America's Most Hated Family in Crisis

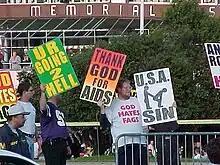
Westboro Baptist Church members with protest signs (2000)

The documentary focuses on the Westboro Baptist Church, headed by Fred Phelps and based in Topeka, Kansas. Born in 1929 in Meridian, Mississippi, Phelps conducted himself in the belief that he was a prophet chosen by God "to preach His message of hate". Phelps was ordained a Southern Baptist in 1947. The Westboro Baptist Church was started by Phelps in 1955. Members of the church meet in Phelps's residence; the majority of the group's adherents are his family. Phelps received an associate's degree from John Muir Junior College in 1951, a bachelor's degree in 1962 and a degree in law in 1964 from Washburn University. He formed a "crusade for righteousness", attempting to abolish Jim Crow laws in Topeka.